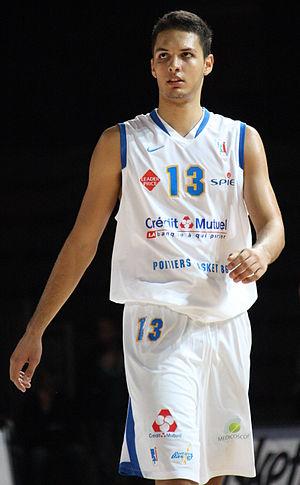
Le joueur de basket-ball français Evan Fournier
L'Union Poitiers Basket 86 est un club français de basket-ball évoluant en Pro B, basé à Poitiers. Le club est issu de la fusion des sections basket-ball des clubs omnisports locaux du Patronage Saint-Joseph-Cercle d'Education Physique de Poitiers et du Stade Poitevin, en 2004.